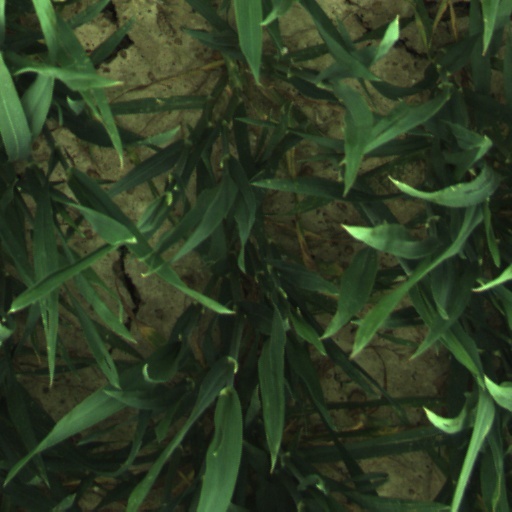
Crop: wheat